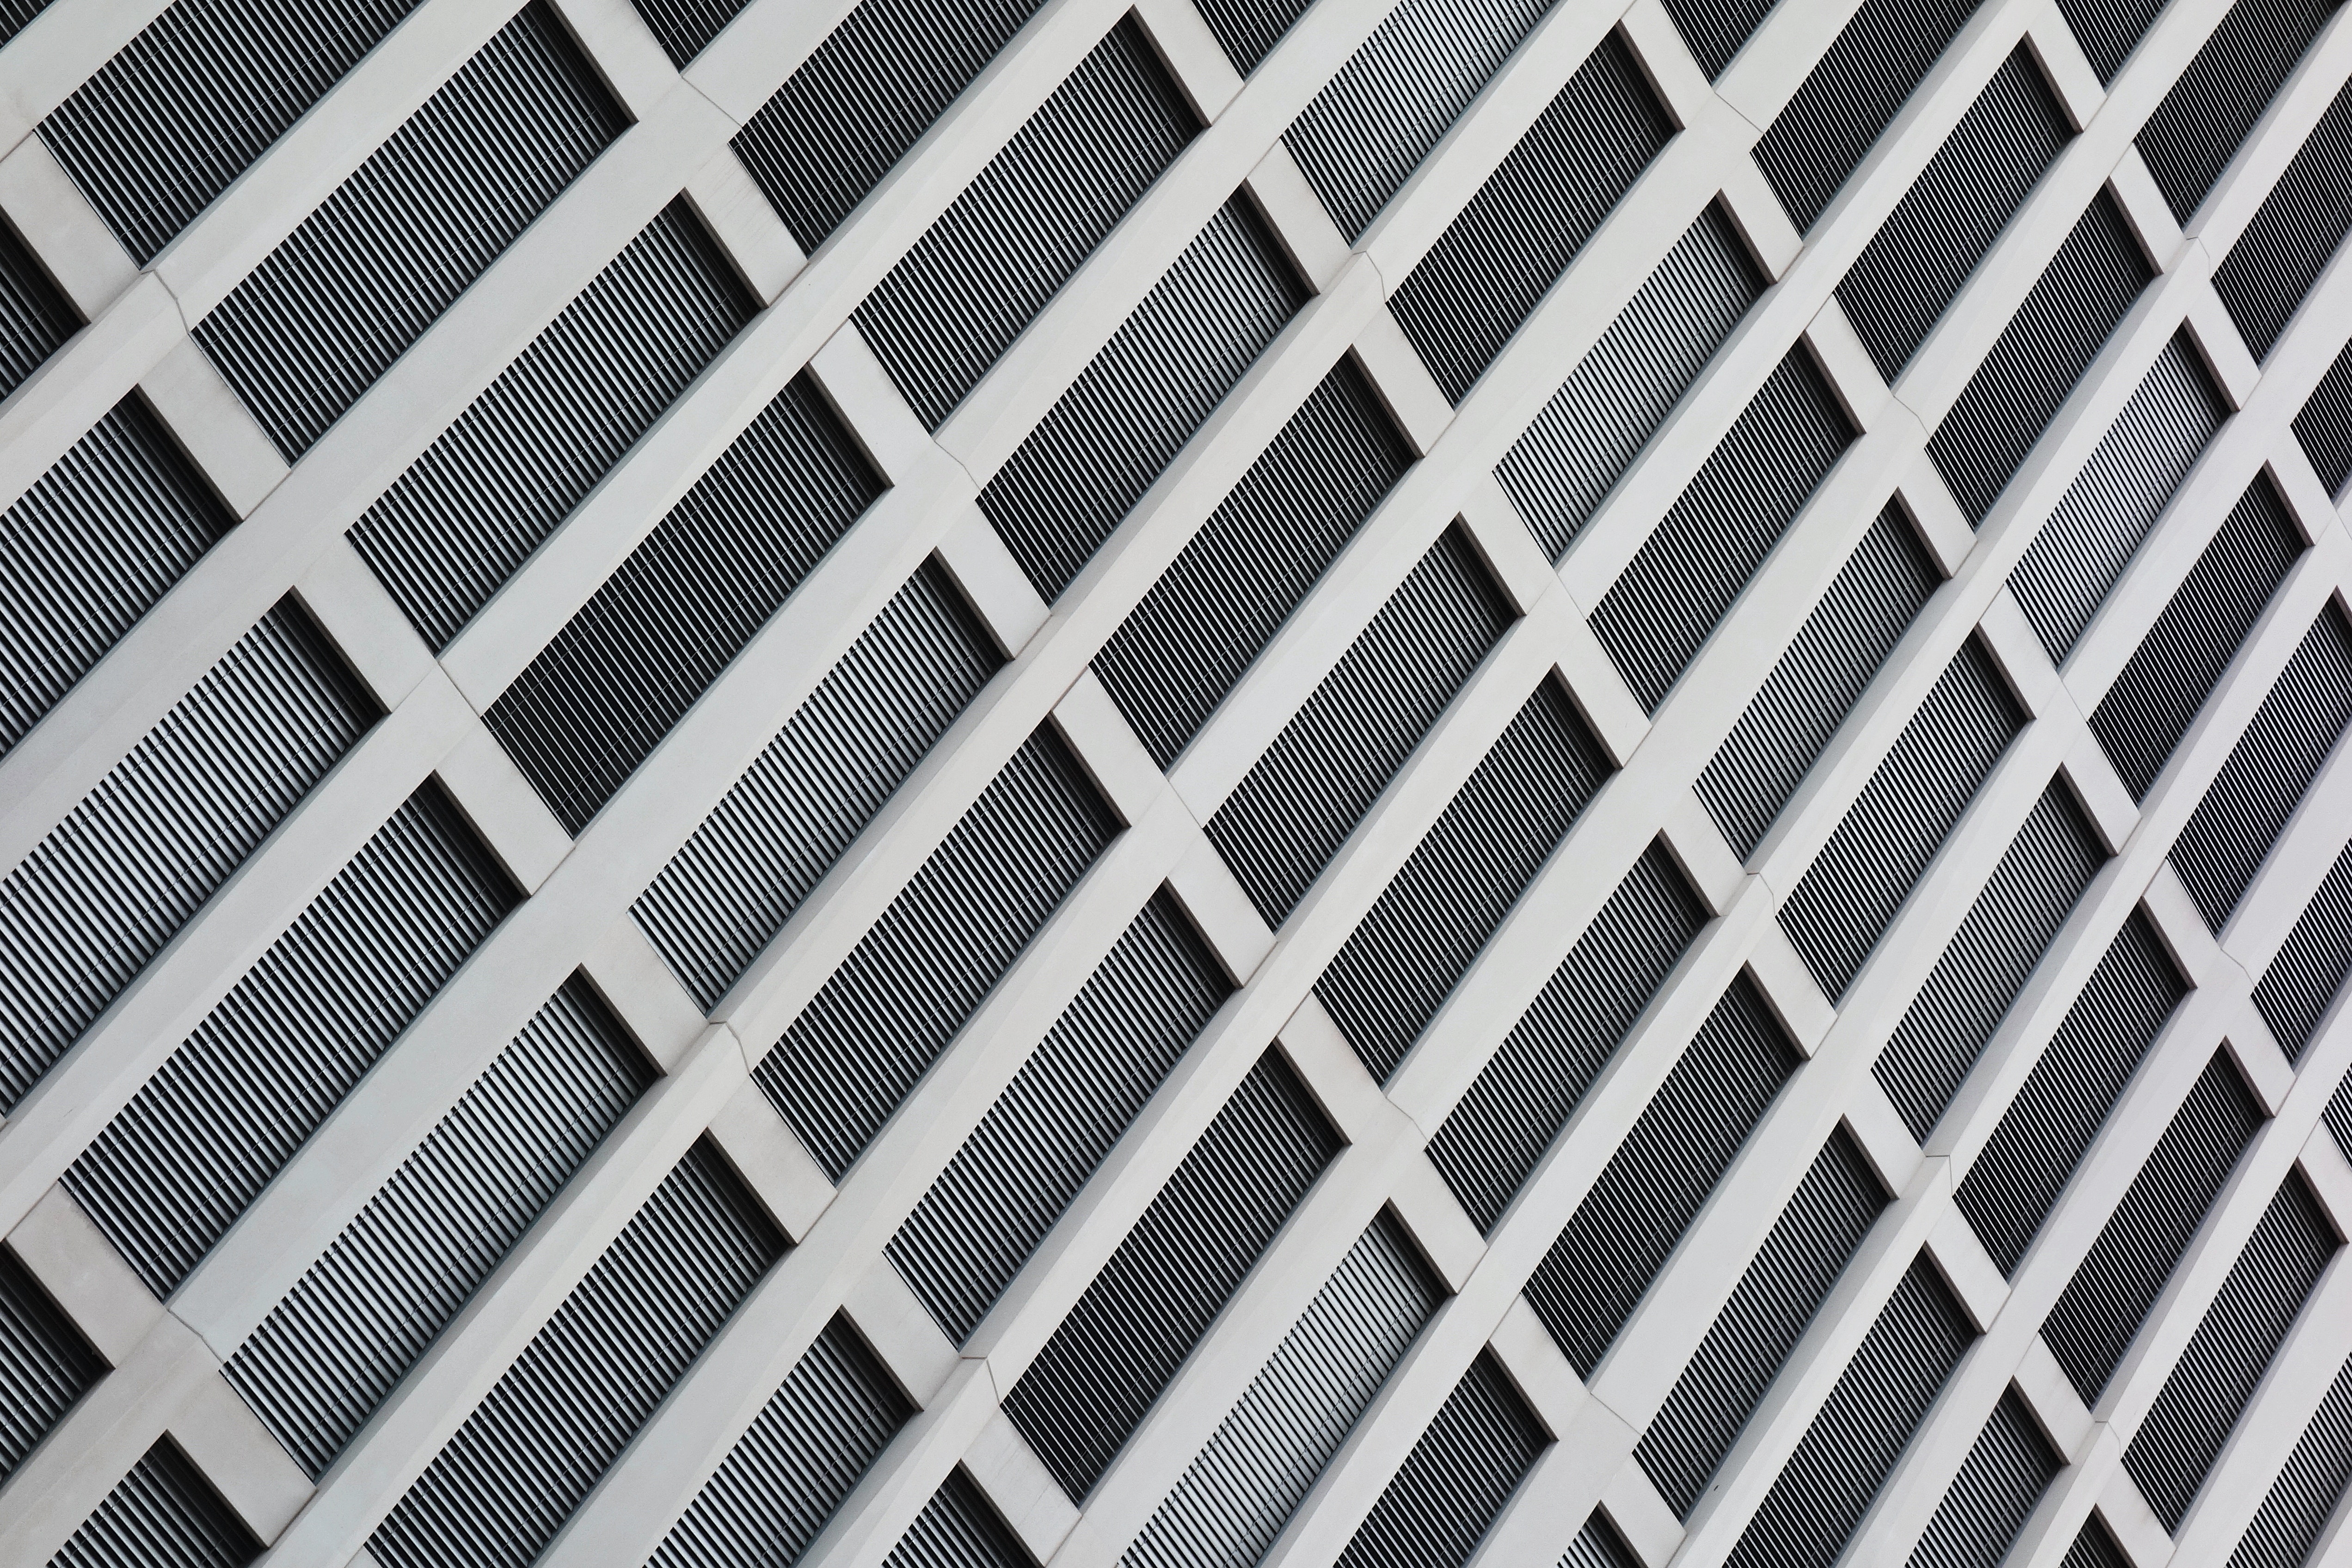
black and white, skyscraper, wall, pattern, line, metal, facade, monochrome, material, circle, design, net, symmetry, mesh, iron, shape, monochrome photography, chain link fencing